The Ridin' Kid from Powder River

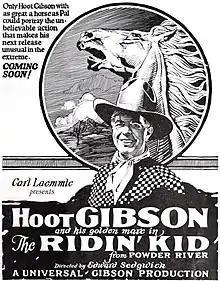
Advertisement

The Ridin' Kid from Powder River is a 1924 American silent Western film directed by Edward Sedgwick and starring Hoot Gibson. It was based on a novel by Henry Herbert Knibbs and produced and distributed by Universal Pictures.